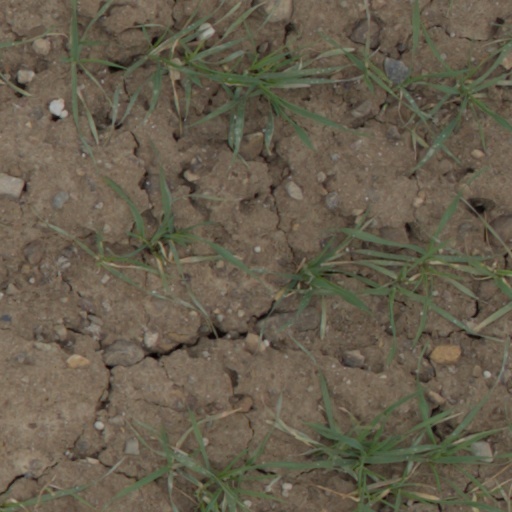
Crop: wheat